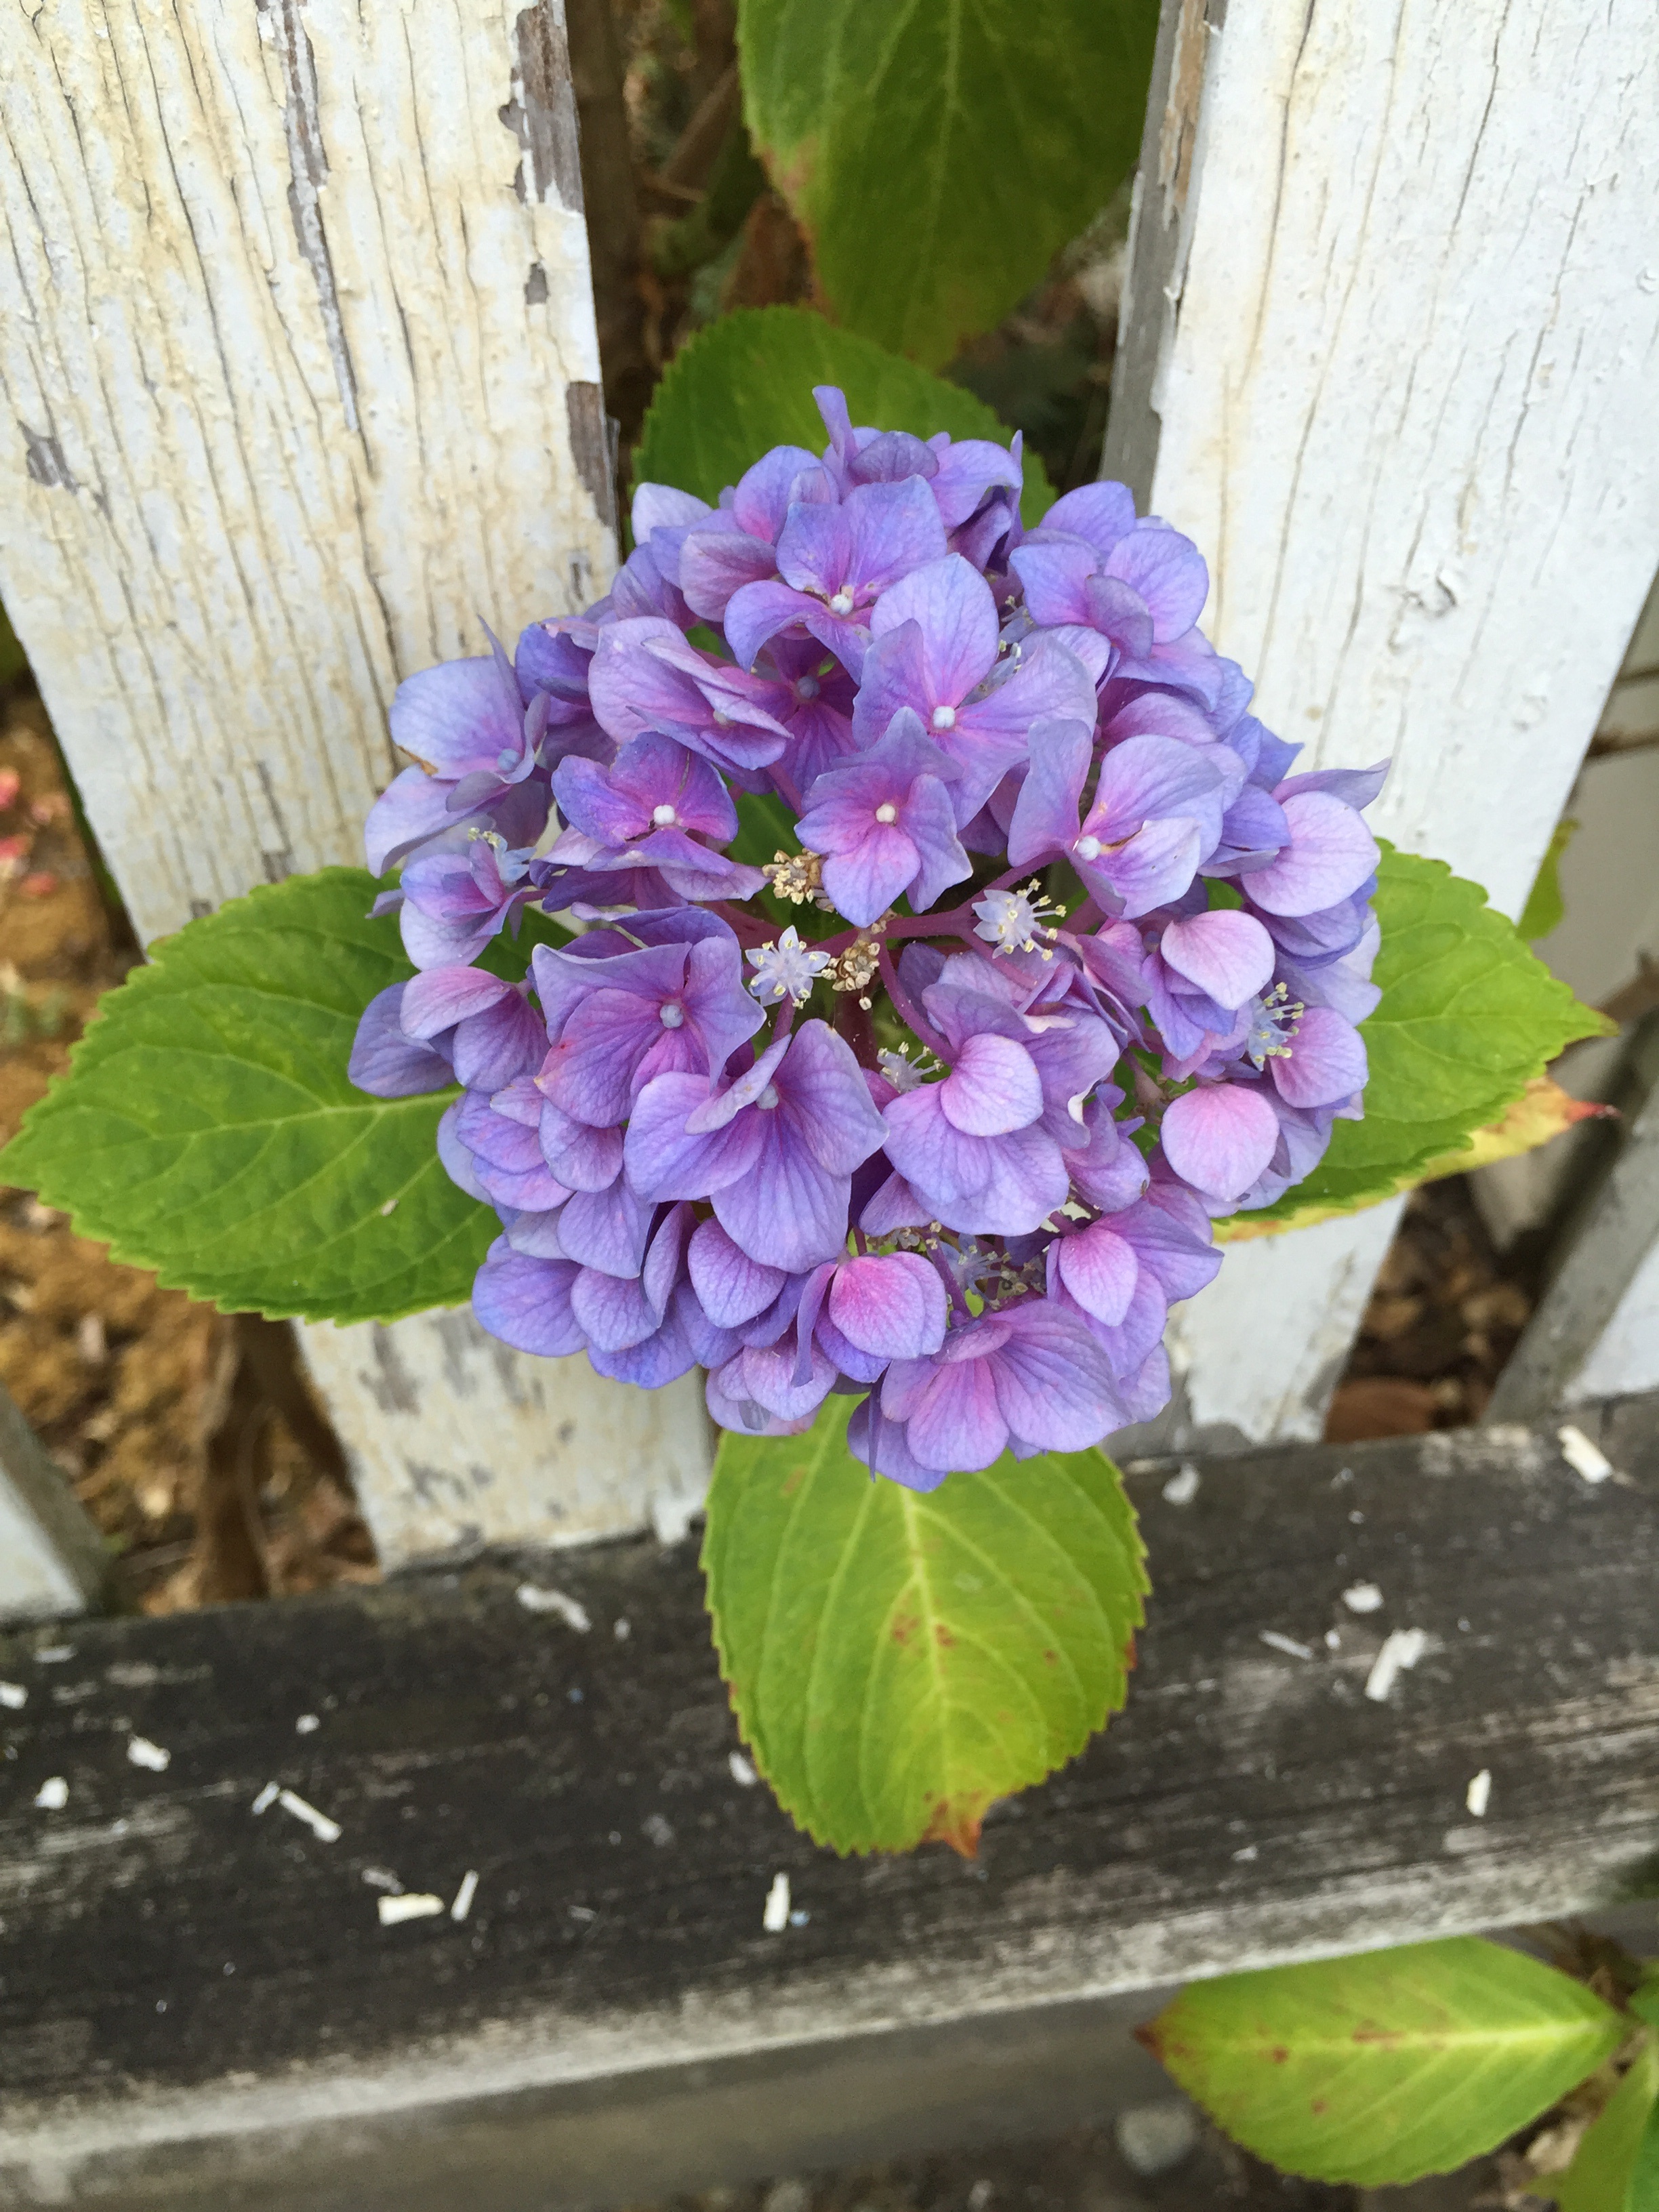
blossom, fence, plant, flower, bloom, spring, botany, garden, flora, hydrangea, wildflower, violet, viola, flowering plant, annual plant, land plant, violet family